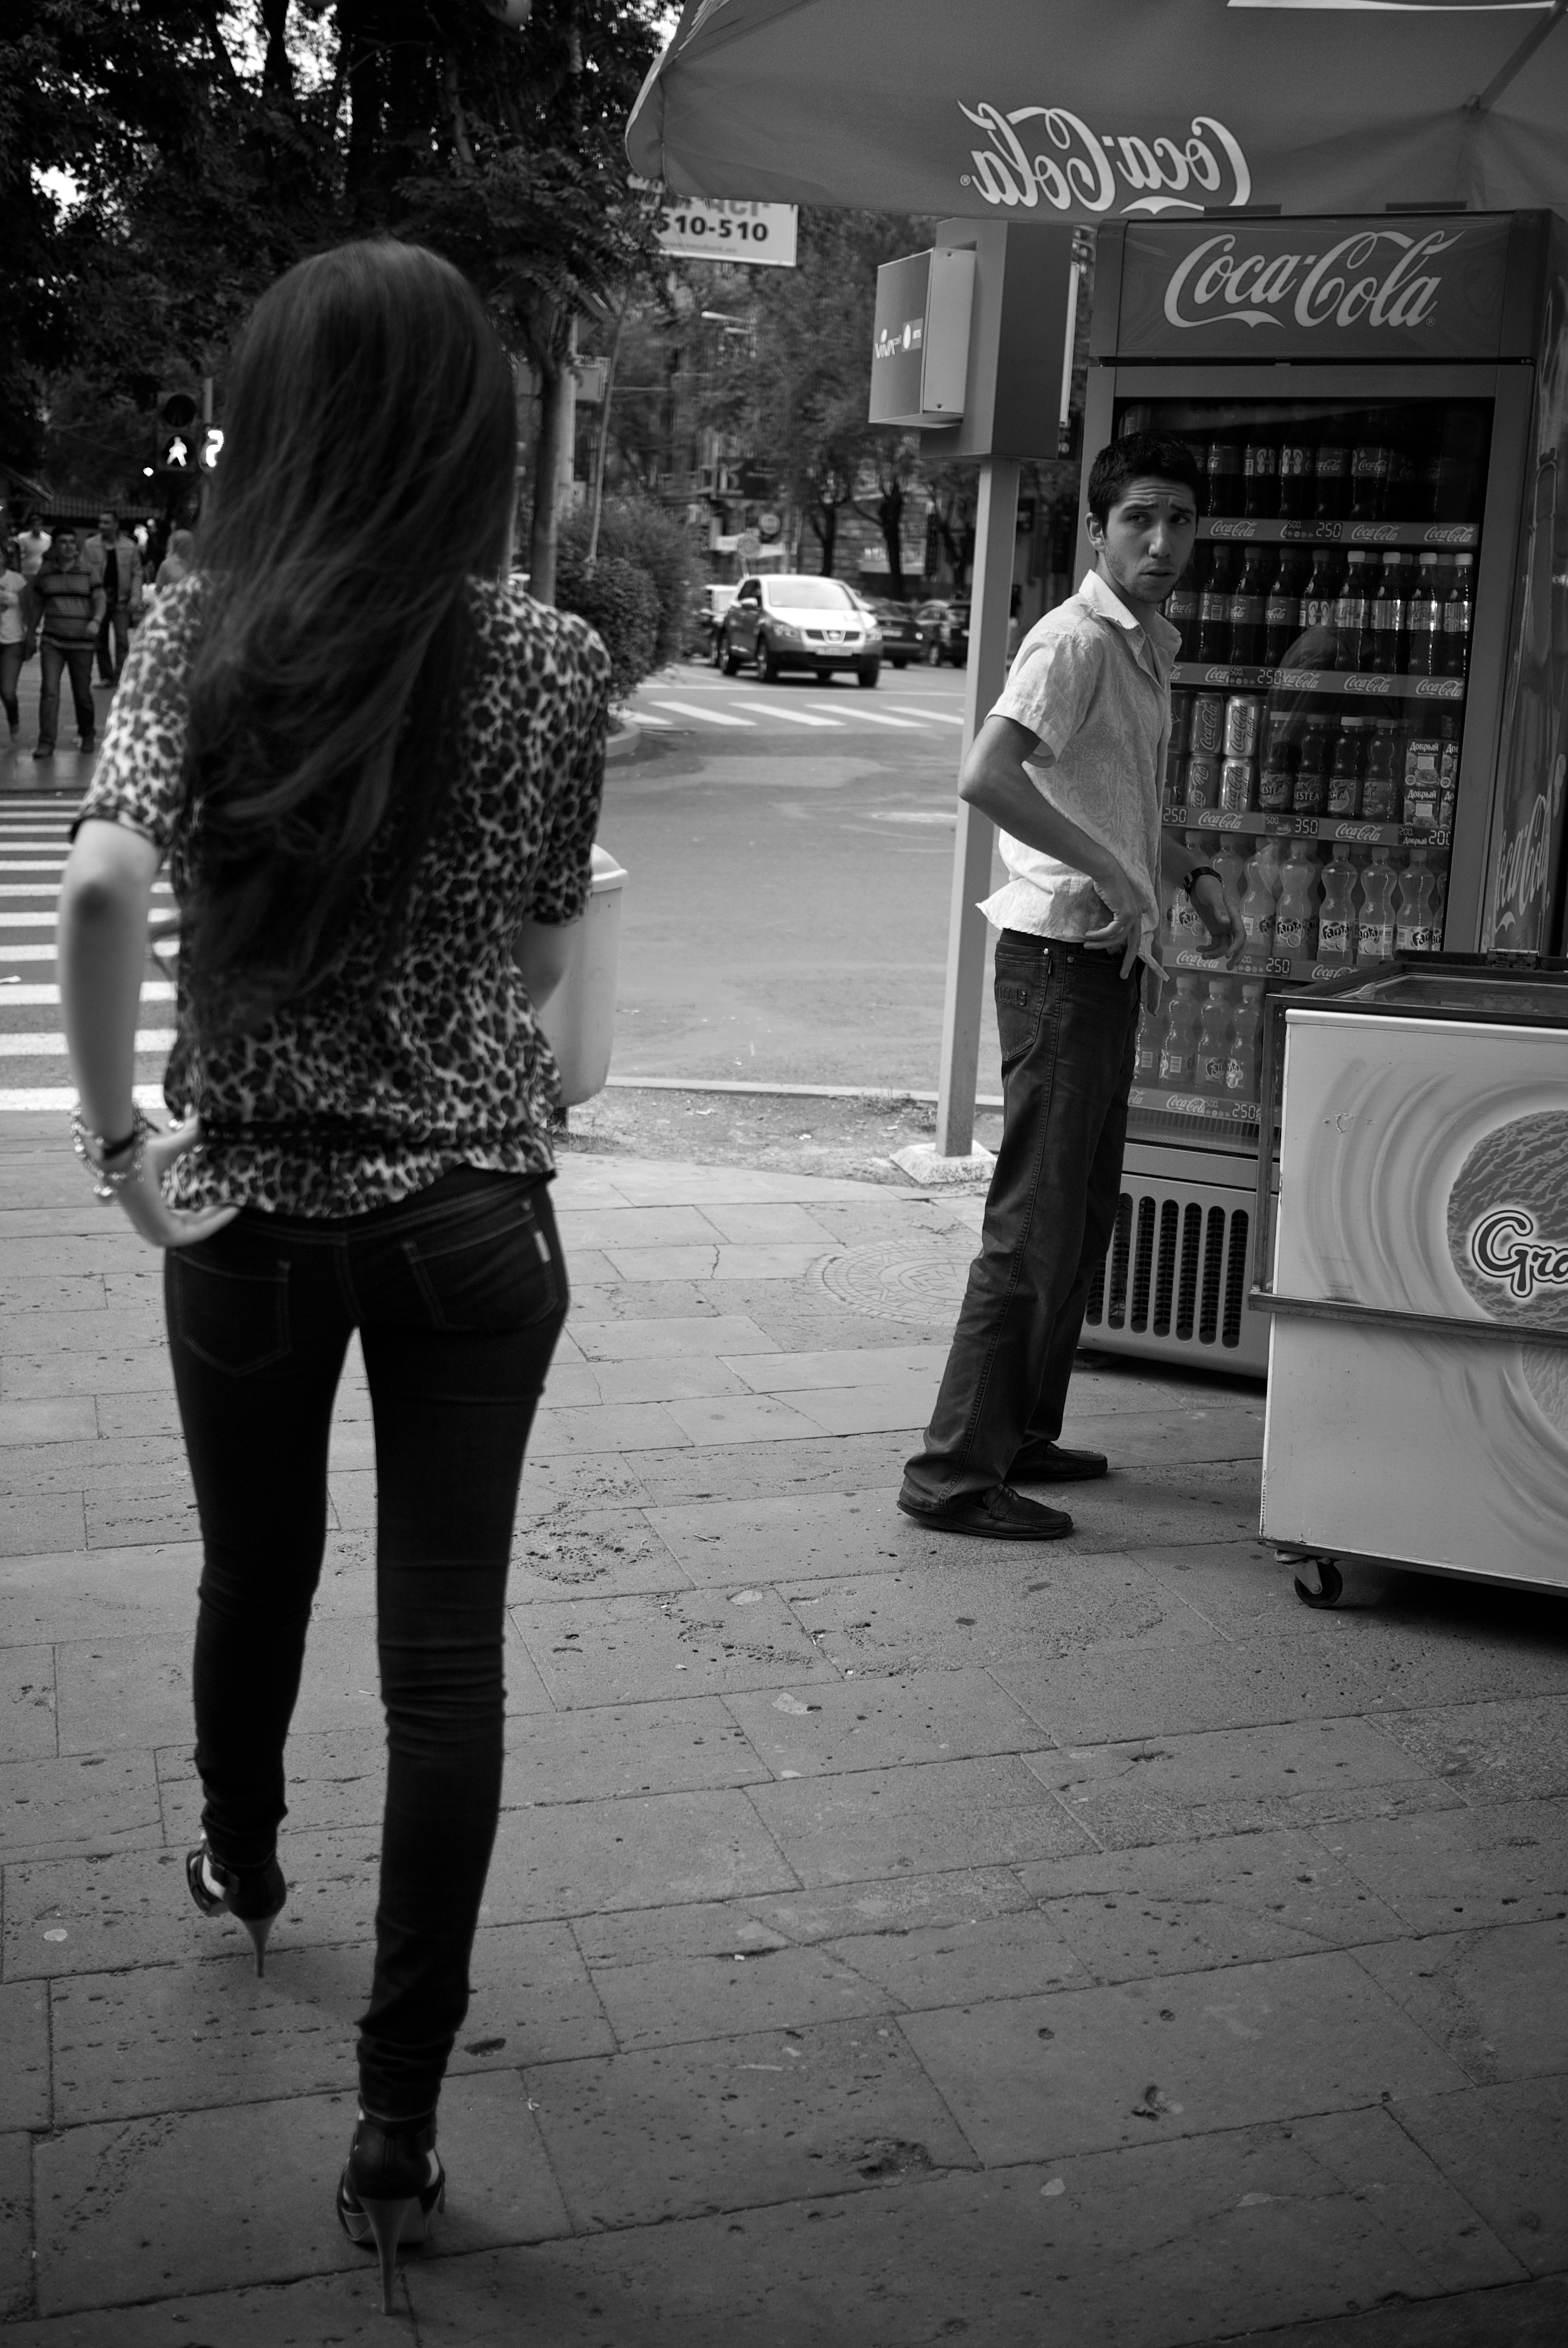
black and white, road, white, street, photography, ebook, training, fashion, clothing, black, monochrome, streetphotography, flickr, thomas, video, infrastructure, olympus, photograph, snapshot, omd, fuji, leica, monochrom, leuthard, hcb, thomasleuthard, streettogs, monochrome photography, film noir